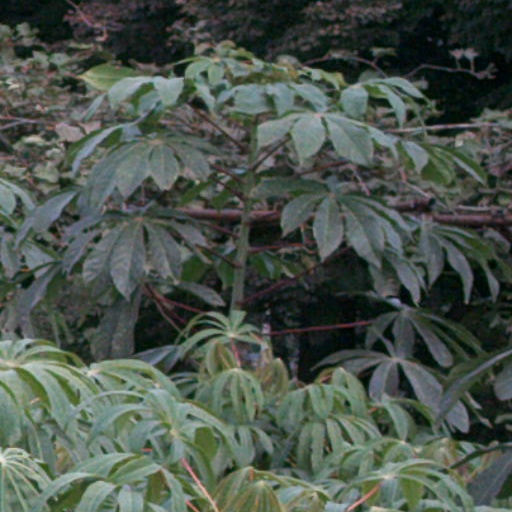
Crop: cassava